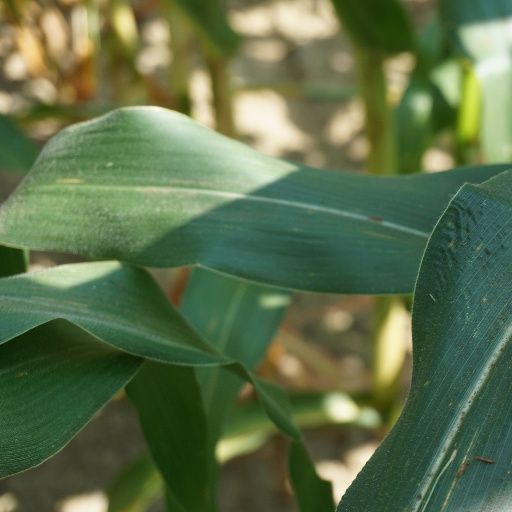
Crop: maize; corn